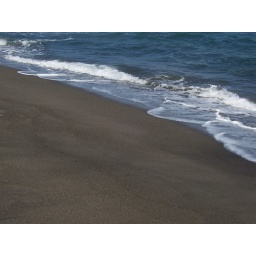
Black sand beach in St Kitts 3-08